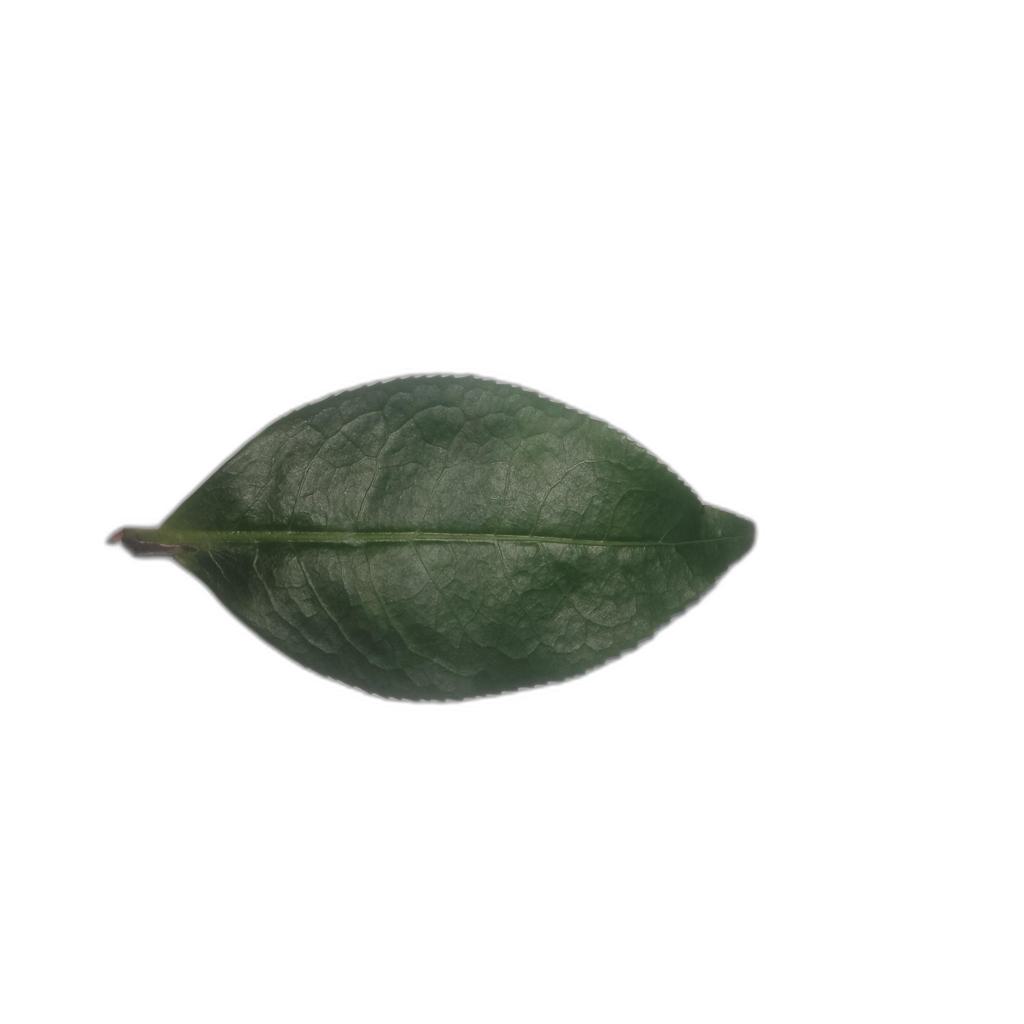
Label: Healthy